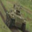
Label: tank